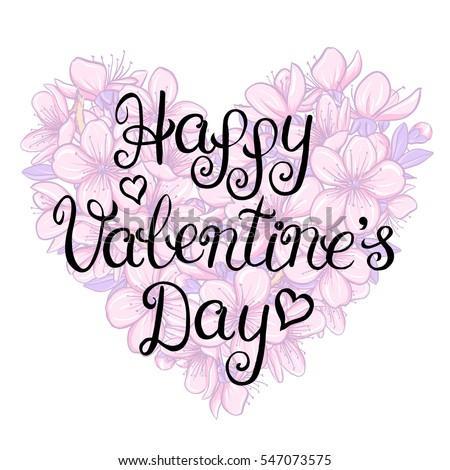
happy valentines day card with lettering on a floral heart background